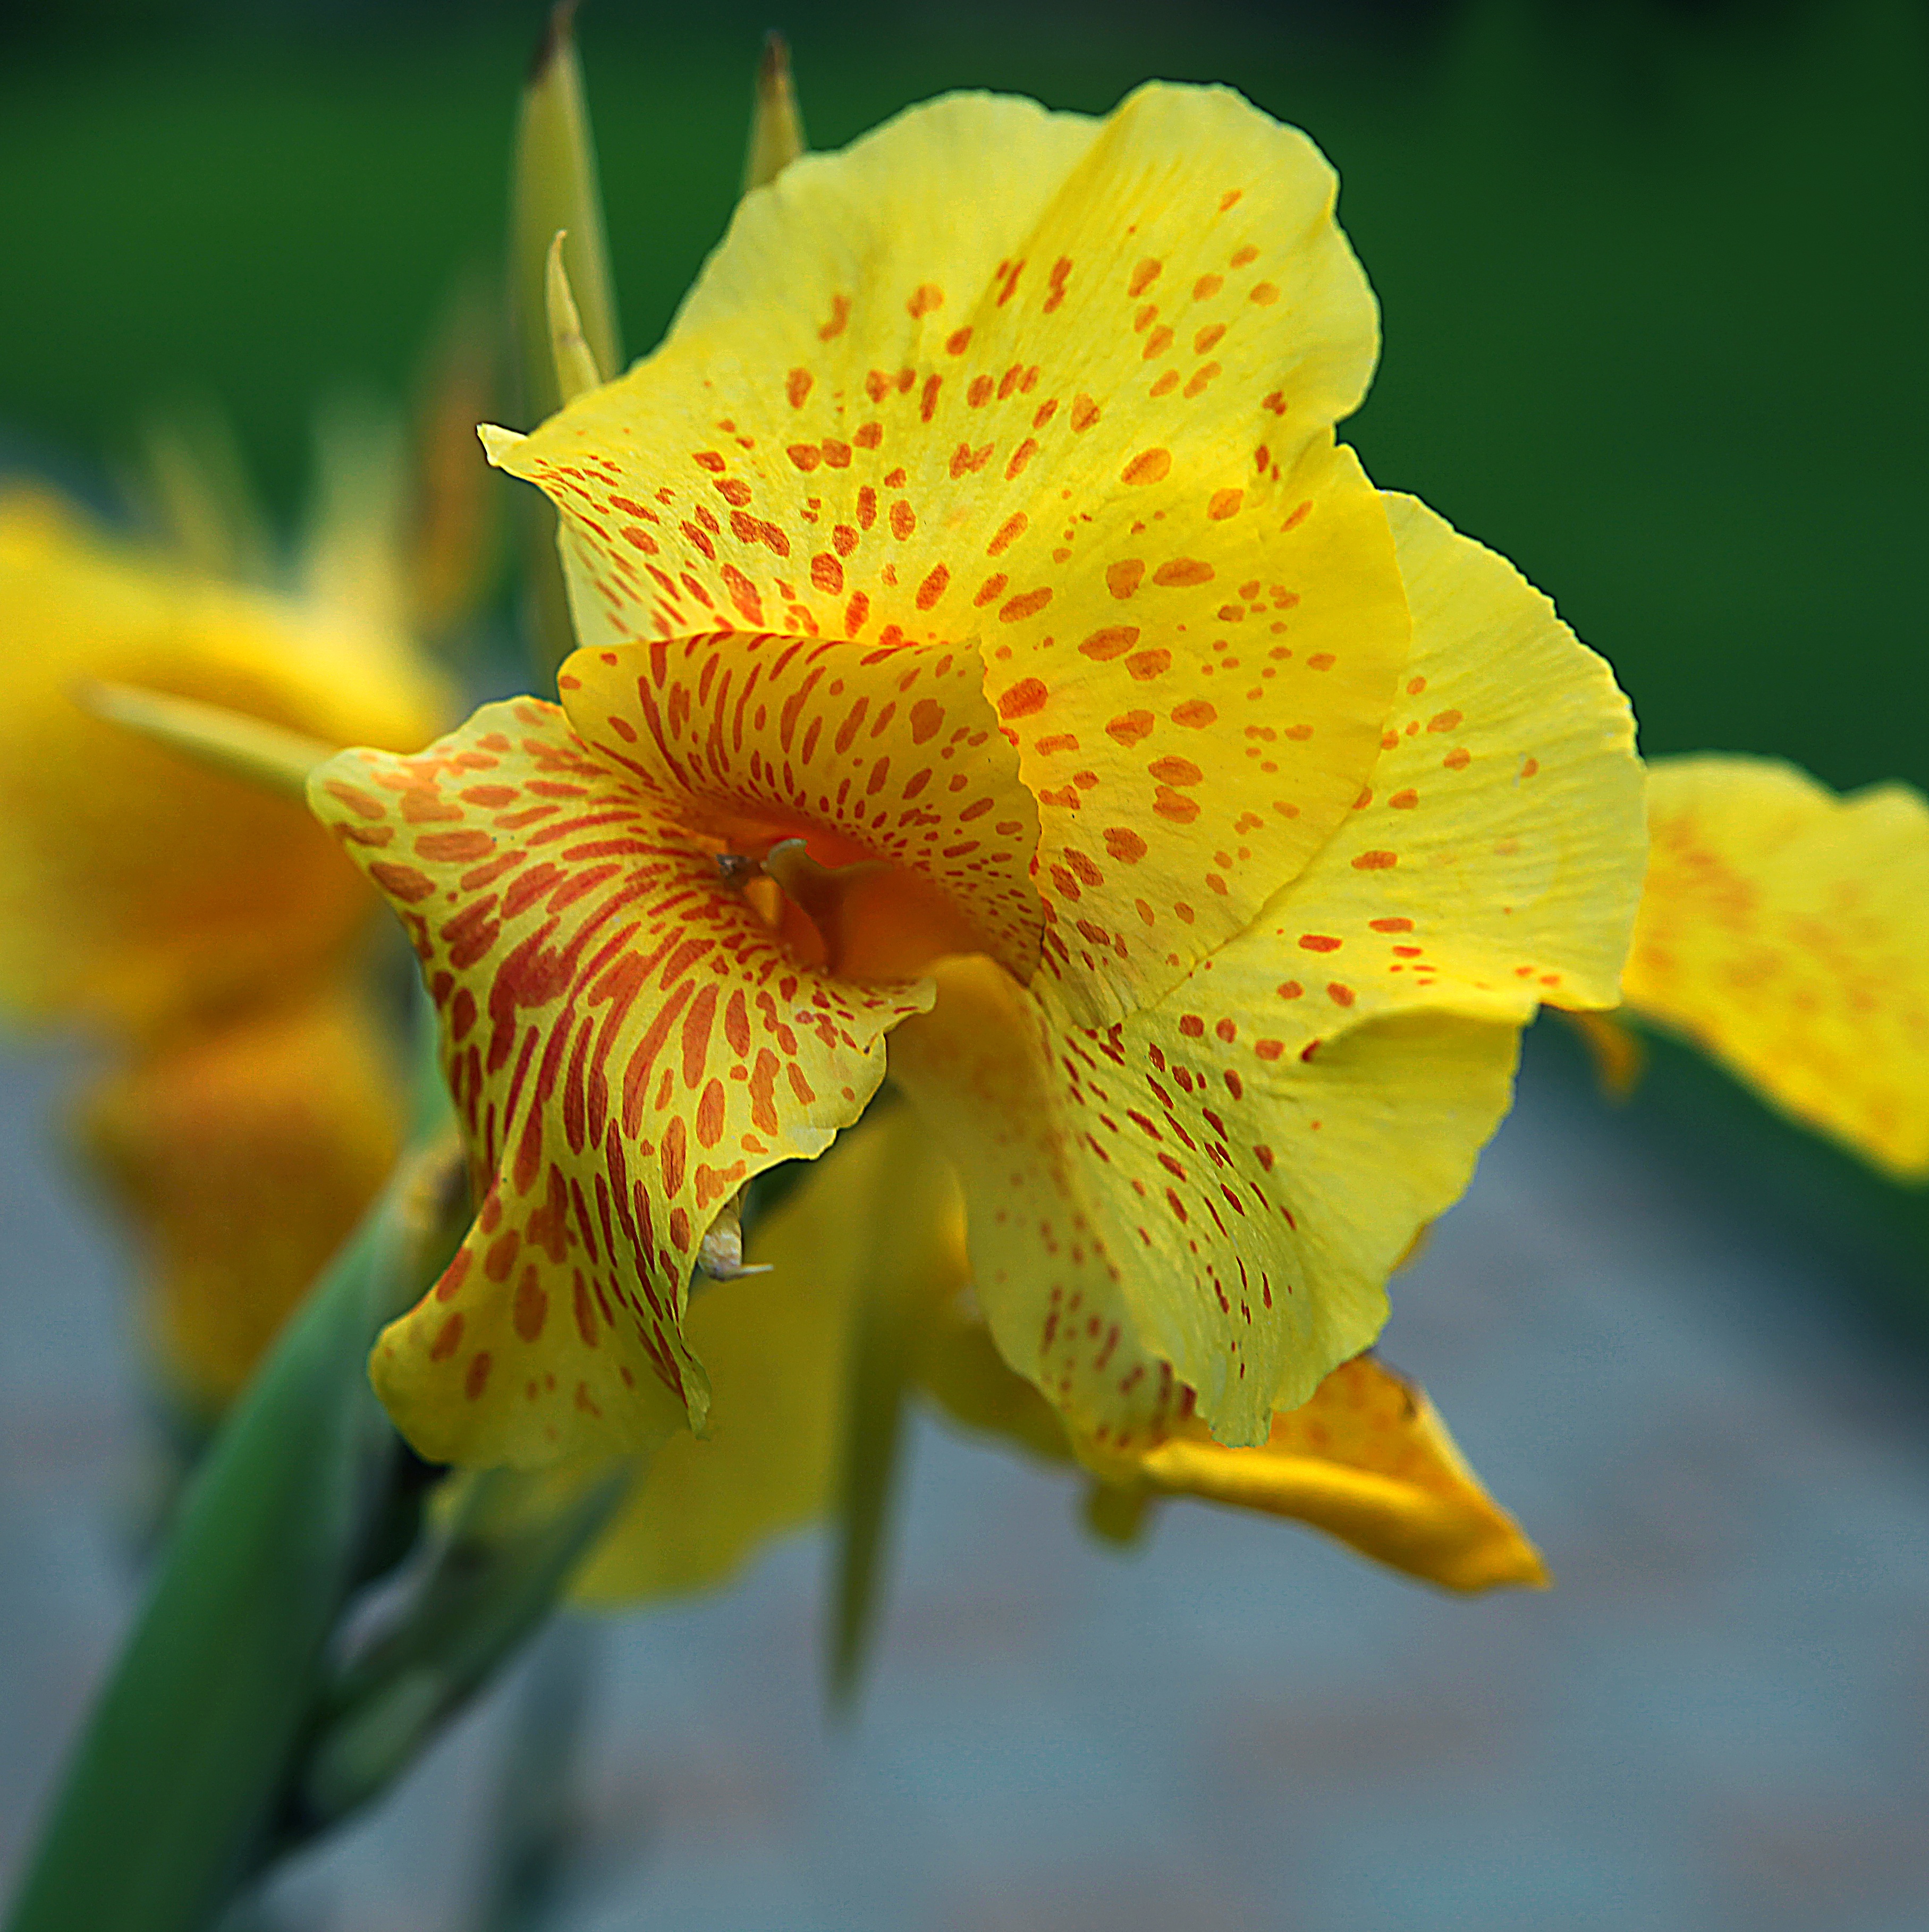
nature, blossom, plant, photography, leaf, flower, petal, summer, green, botany, yellow, garden, closeup, flora, wildflower, flowers, close up, tiger, flourishing, developed, blossoming, flowering, the background, macro photography, flowering plant, flower buds, inside a flower, kanna, floral cup, plant stem, land plant, canna family, cannae divided flower, insolence, yellow kiat